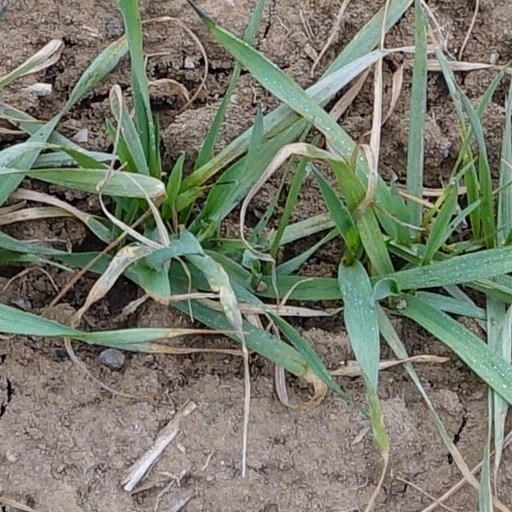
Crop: wheat